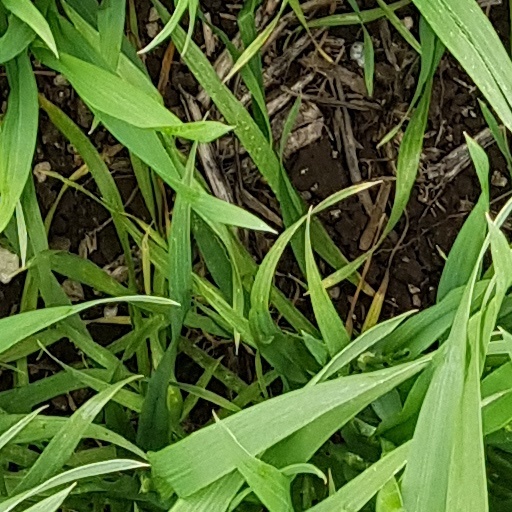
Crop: wheat